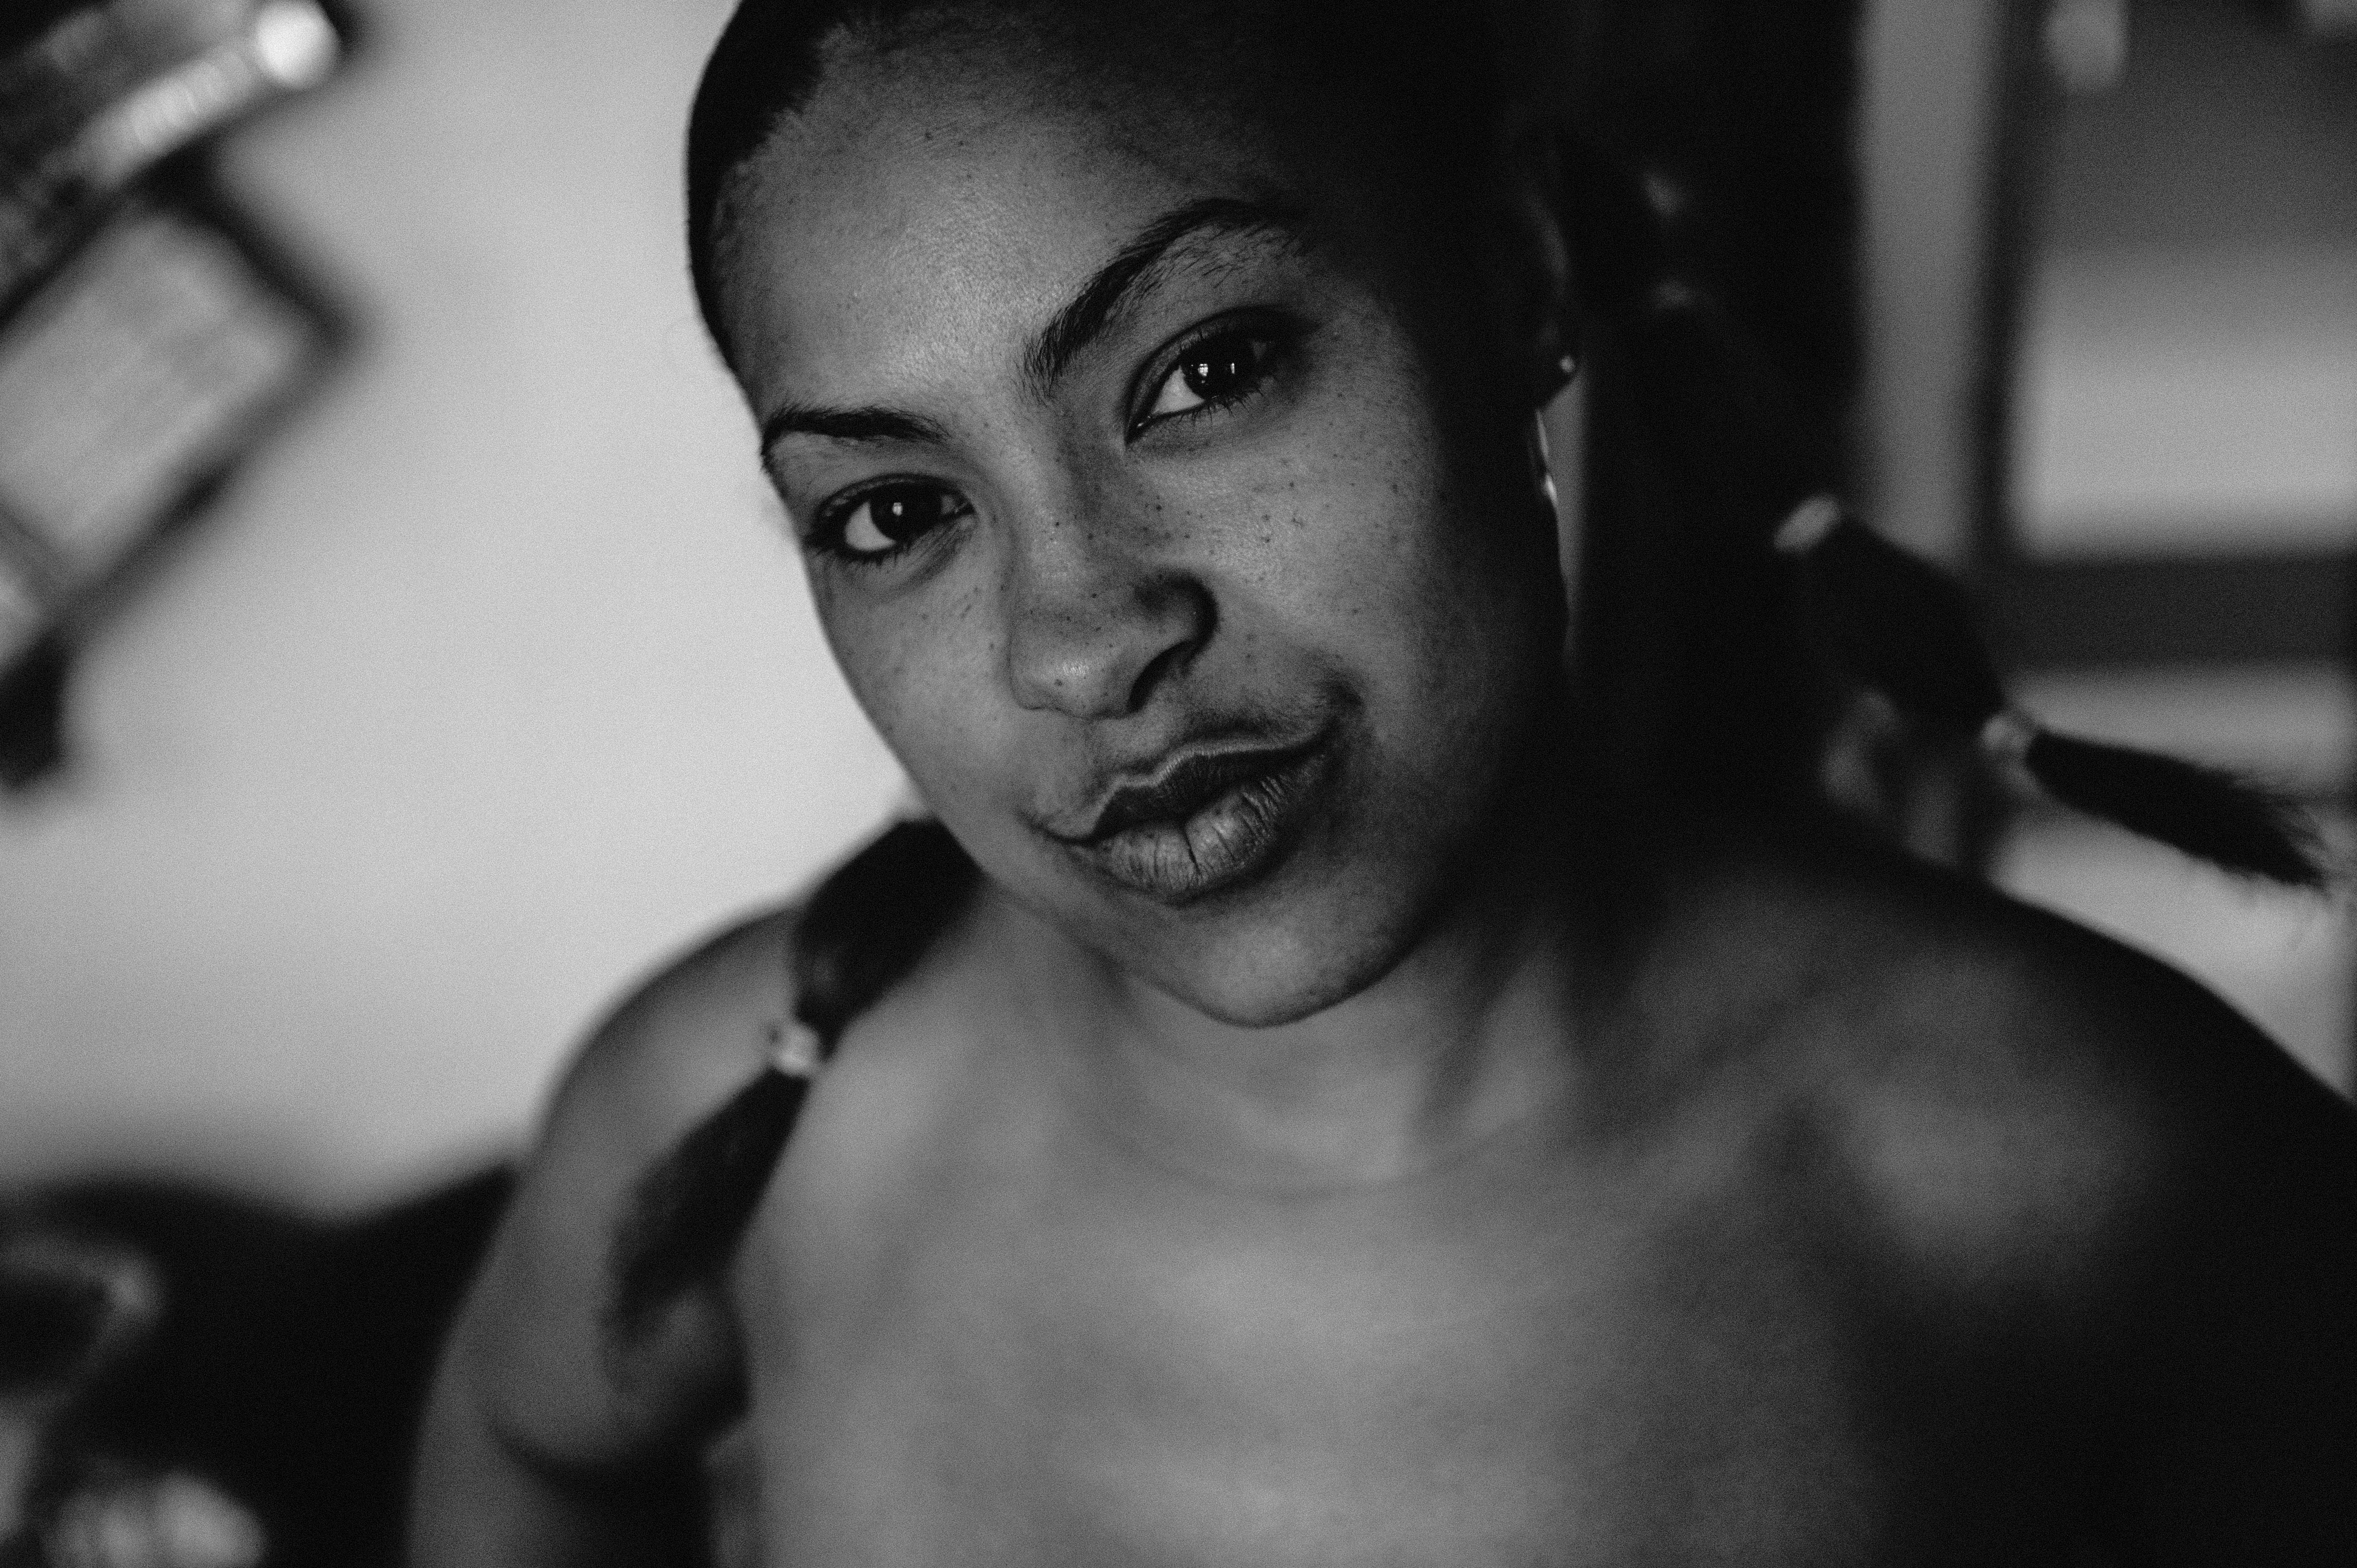
person, black and white, girl, white, photography, male, portrait, model, black, monochrome, facial expression, smile, close up, face, eye, glasses, head, skin, beauty, emotion, photo shoot, monochrome photography, portrait photography